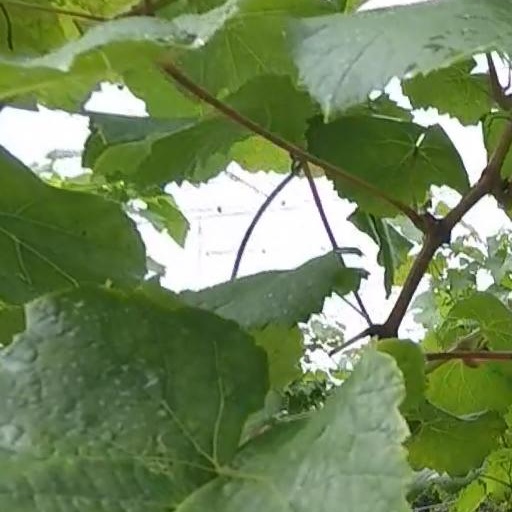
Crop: grape